Apostolic succession

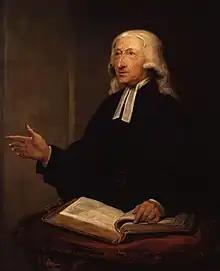
John Wesley came to believe that ancient church and New Testament evidence did not leave the power of ordination to the priesthood in the hands of bishops but that other priests could ordain.

The Anglican Communion "has never officially endorsed any one particular theory of the origin of the historic episcopate, its exact relation to the apostolate, and the sense in which it should be thought of as God given, and in fact tolerates a wide variety of views on these points". Its claim to apostolic succession is rooted in the Church of England's evolution as part of the Western Church. Apostolic succession is viewed not so much as conveyed mechanically through an unbroken chain of the laying-on of hands, but as expressing continuity with the unbroken chain of commitment, beliefs and mission starting with the first apostles; and as hence emphasising the enduring yet evolving nature of the Church.